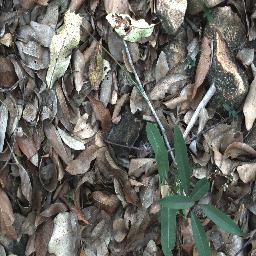
Label: rubber_vine